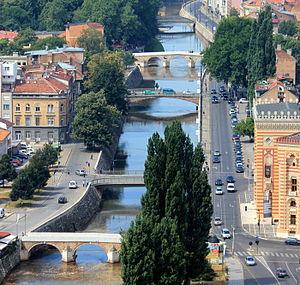
La rivière Miljacka est une rivière de Bosnie-Herzégovine qui traverse la ville de Sarajevo. Elle est d’ailleurs aussi connue sous le nom de « Rivière de Sarajevo ». La rivière est un affluent de la rivière Bosna.